The Park Centre for Mental Health

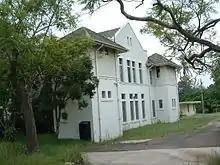
Noble House, 2004

Lewis House, McDonnell House and Noble House (all 1915) are ward buildings of similar design, located along Barrett Drive. On the eastern side the buildings overlook lawns and the cricket oval. A service road runs along the western side and the surroundings of the buildings are paved in concrete with a raised garden strip containing mature trees between the buildings and Barrett Drive. Lewis House is situated between Kelsey House and McDonnell House and is a substantial two-storeyed rendered masonry building with a terracotta-tiled roof. It has gabled roofs with parapetted gable ends and subtle quoins on the upper floor. The southern elevation has a projecting wing with pyramid-roofed pavilions at each corner and small square windows. The rest of the building has large casement windows throughout and is smooth rendered to sill height on the second floor and roughcast above. A short verandah with vertical timber louvres is located on the ground floor of the eastern elevation. McDonnell House is situated between Lewis House and Noble House. It is also two-storeyed and constructed of masonry but is more rectangular in plan with three short wings projecting on the western elevation. It has a large gabled roof and gabled roofs on the western wings, all of which have overhanging eaves. The roof is clad in dark concrete tiles and the building is rendered smooth up to sill height on the second floor, above which it is roughcast. There are two ground floor verandahs on the eastern elevation overlooking the cricket oval, either side of a central projecting gable. Noble House is almost identical to Lewis House but a concrete tiled roof has replaced the terracotta roof and it has a longer verandah on the ground floor on the eastern elevation.